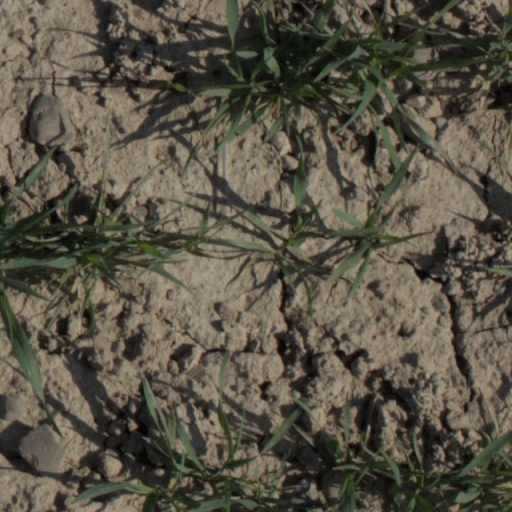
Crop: wheat